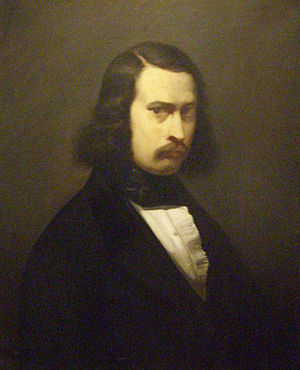
Selvportræt / Gallerier med eksempler på selvportrætter gennem tiden / Maleri
Når en person eller kunstner portrætterer sig selv, kaldes resultatet et selvportræt. Selvportræt kan fx laves i skulptur, foto-, tegne- og malerkunsten.